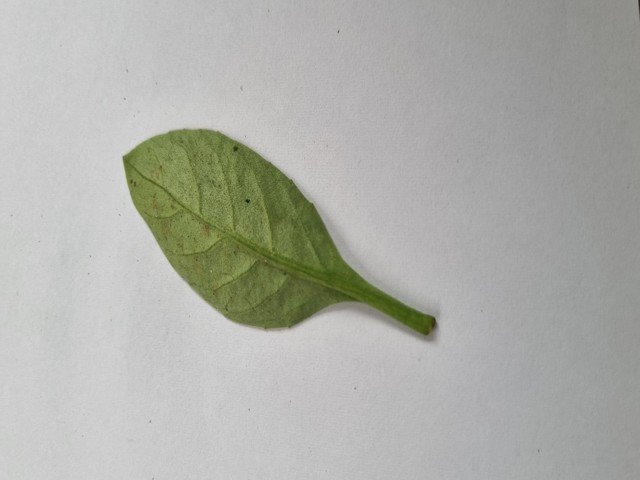
Plant: gainura